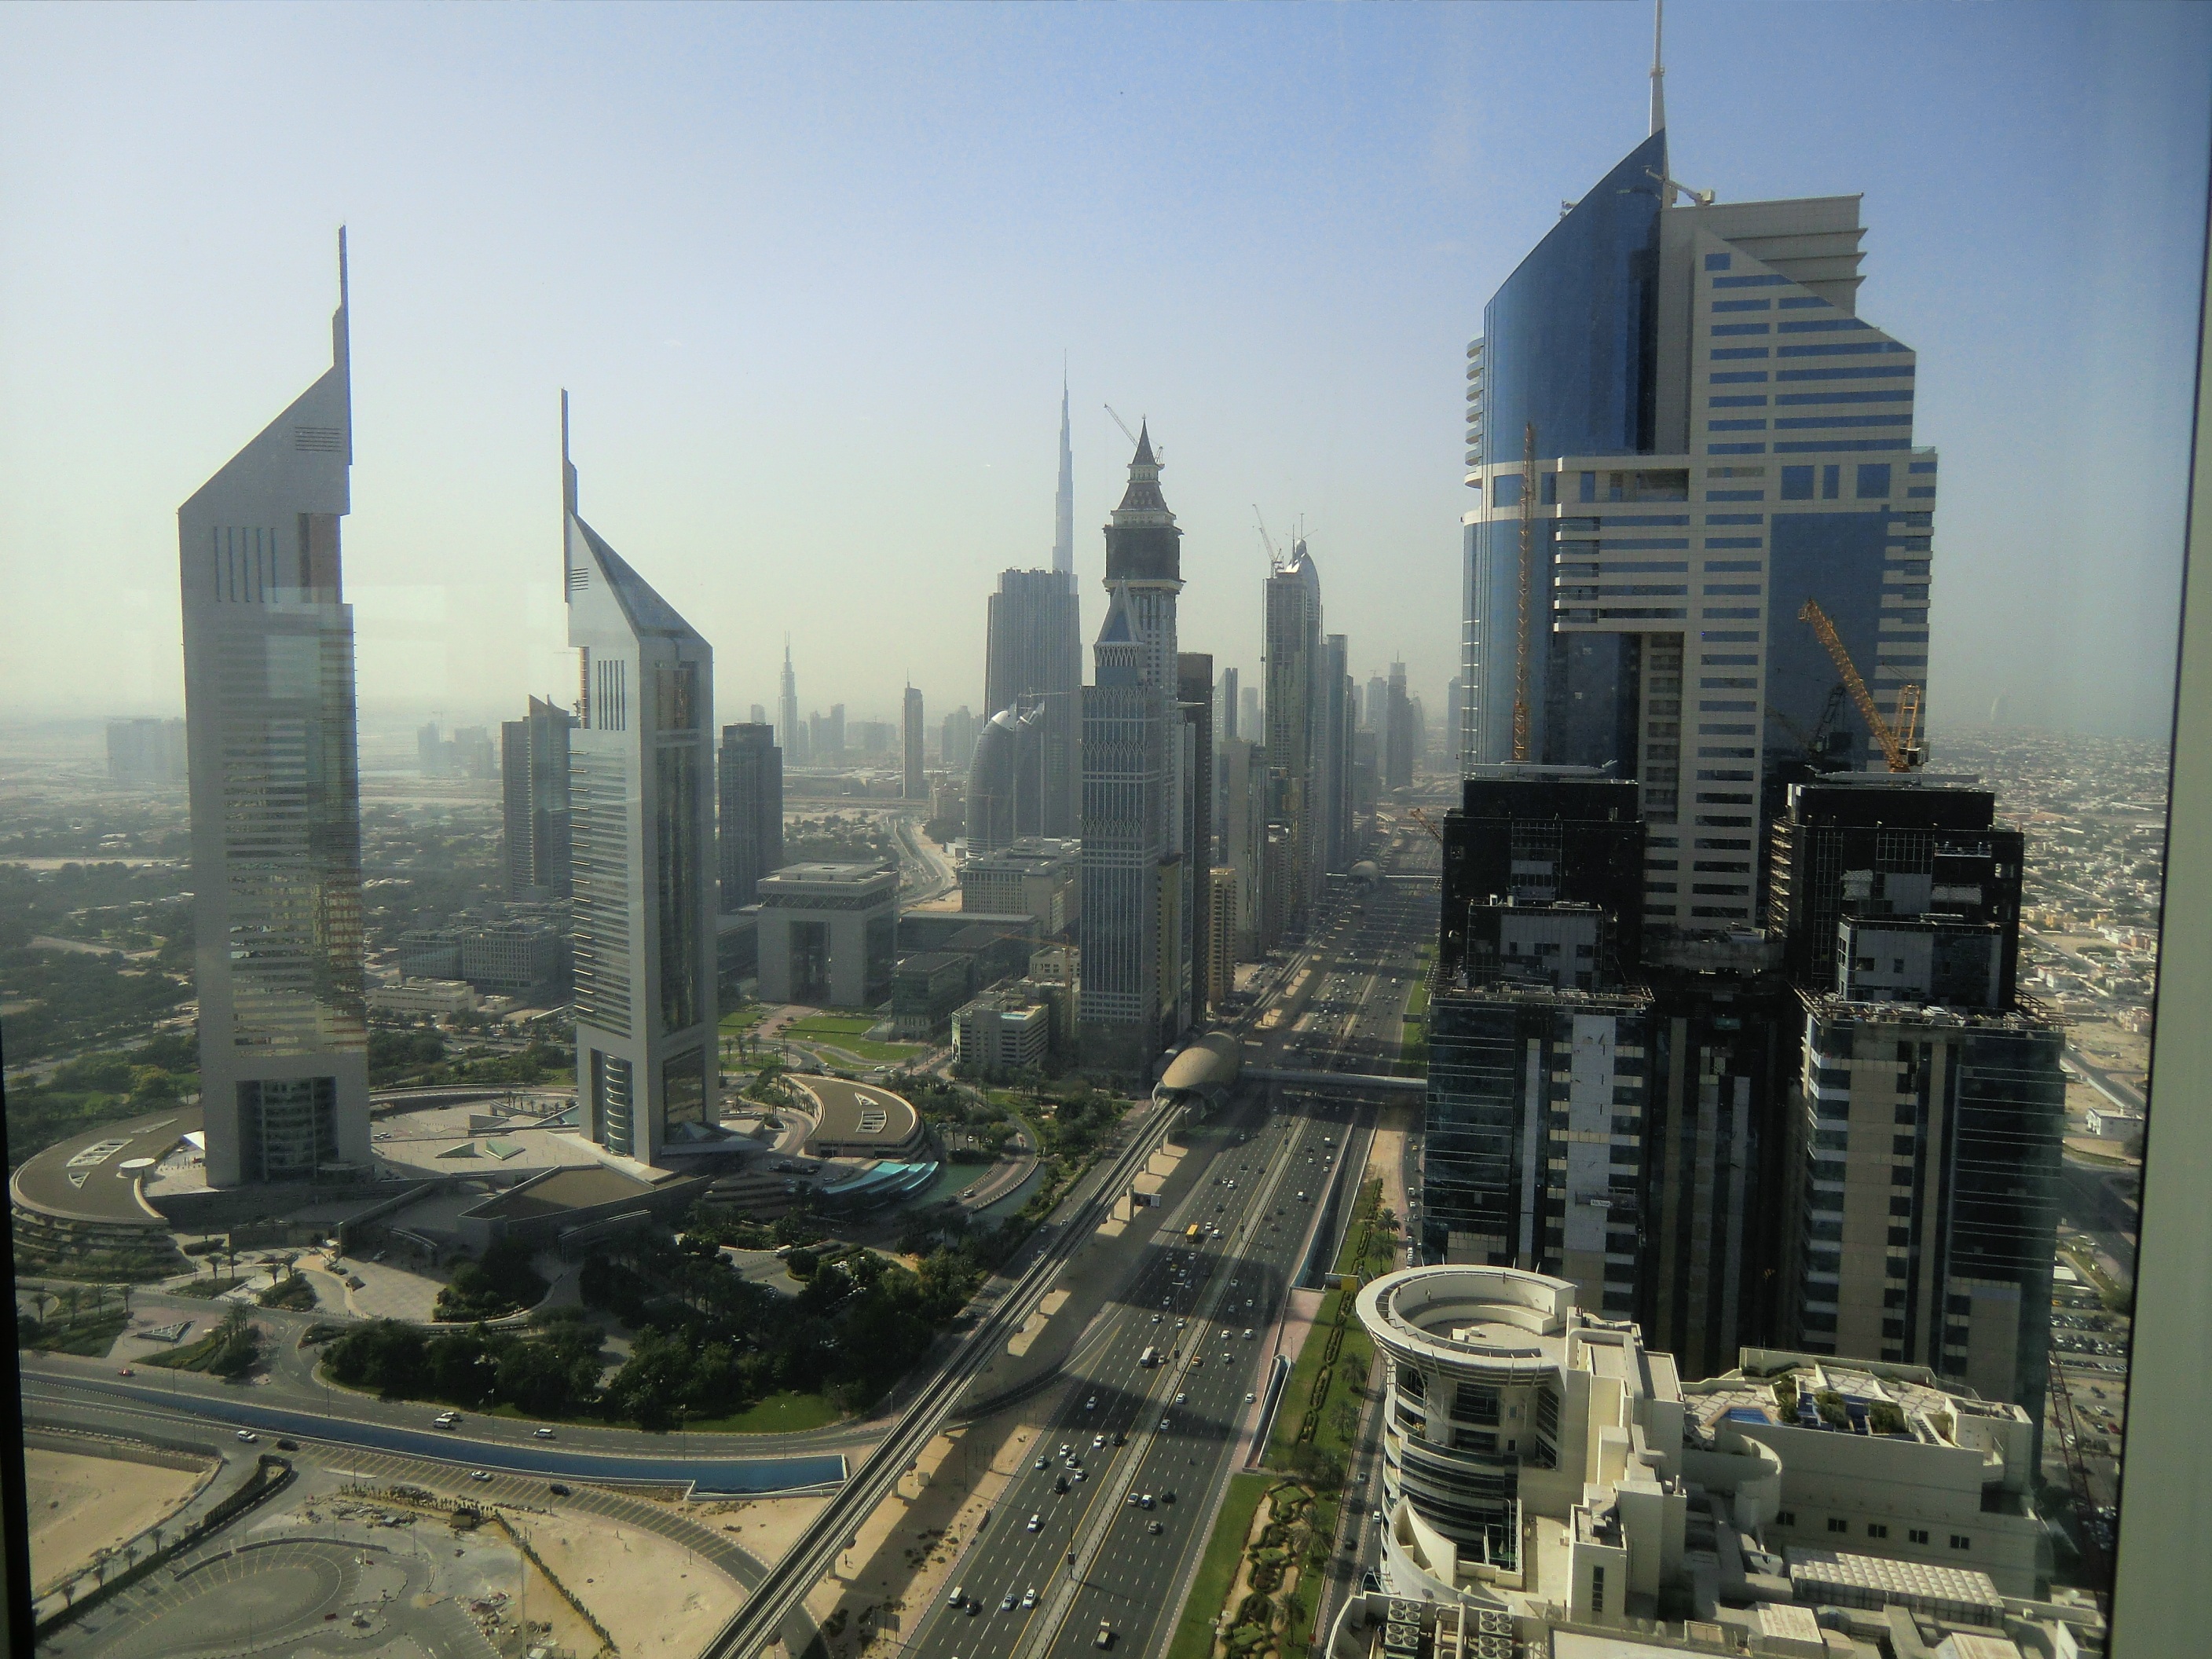
horizon, architecture, skyline, city, skyscraper, urban, cityscape, downtown, tower, dubai, landmark, tower block, modern architecture, metropolis, condominium, bird's eye view, aerial photography, urban area, residential area, atmospheric phenomenon, human settlement, metropolitan area